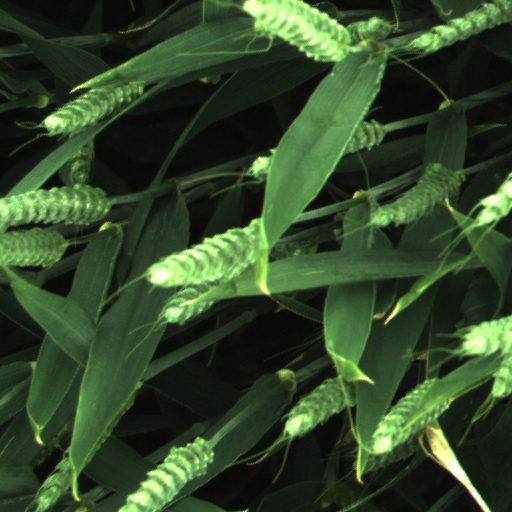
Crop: wheat